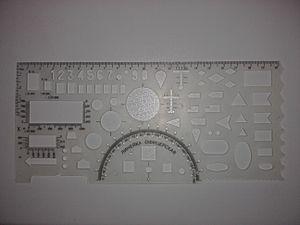
Normographe tactique (Russie, 2008) Українська: Лінійка офіцерська (з пояснювальними спливними підписами)